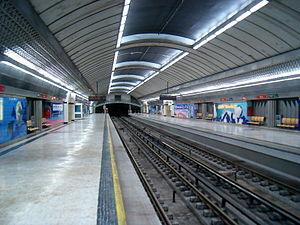
Olivais est une station du métro de Lisbonne sur la ligne rouge.